Ông Trời

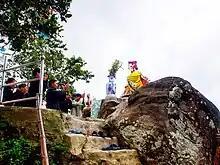
People are carrying out worshiping Ông Trời at Vồ Bồ Hong, Cấm Mountain

Ông Trời was originally a Vietnamese god, but due to later influence by Taoism from China, this god was identified and linked with the Jade Emperor (Ngọc Hoàng).